Mark Hatfield

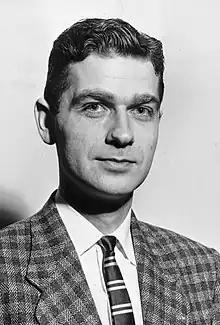
Hatfield as a State Representative in 1953

After serving in the state senate, he became the youngest secretary of state in Oregon history after winning election in 1956 at age 34. Hatfield defeated fellow state senator Monroe Sweetland for the office, receiving 51.3% of the vote in the November general election. He took office on January 7, 1957, and remained until he resigned on January 12, 1959.